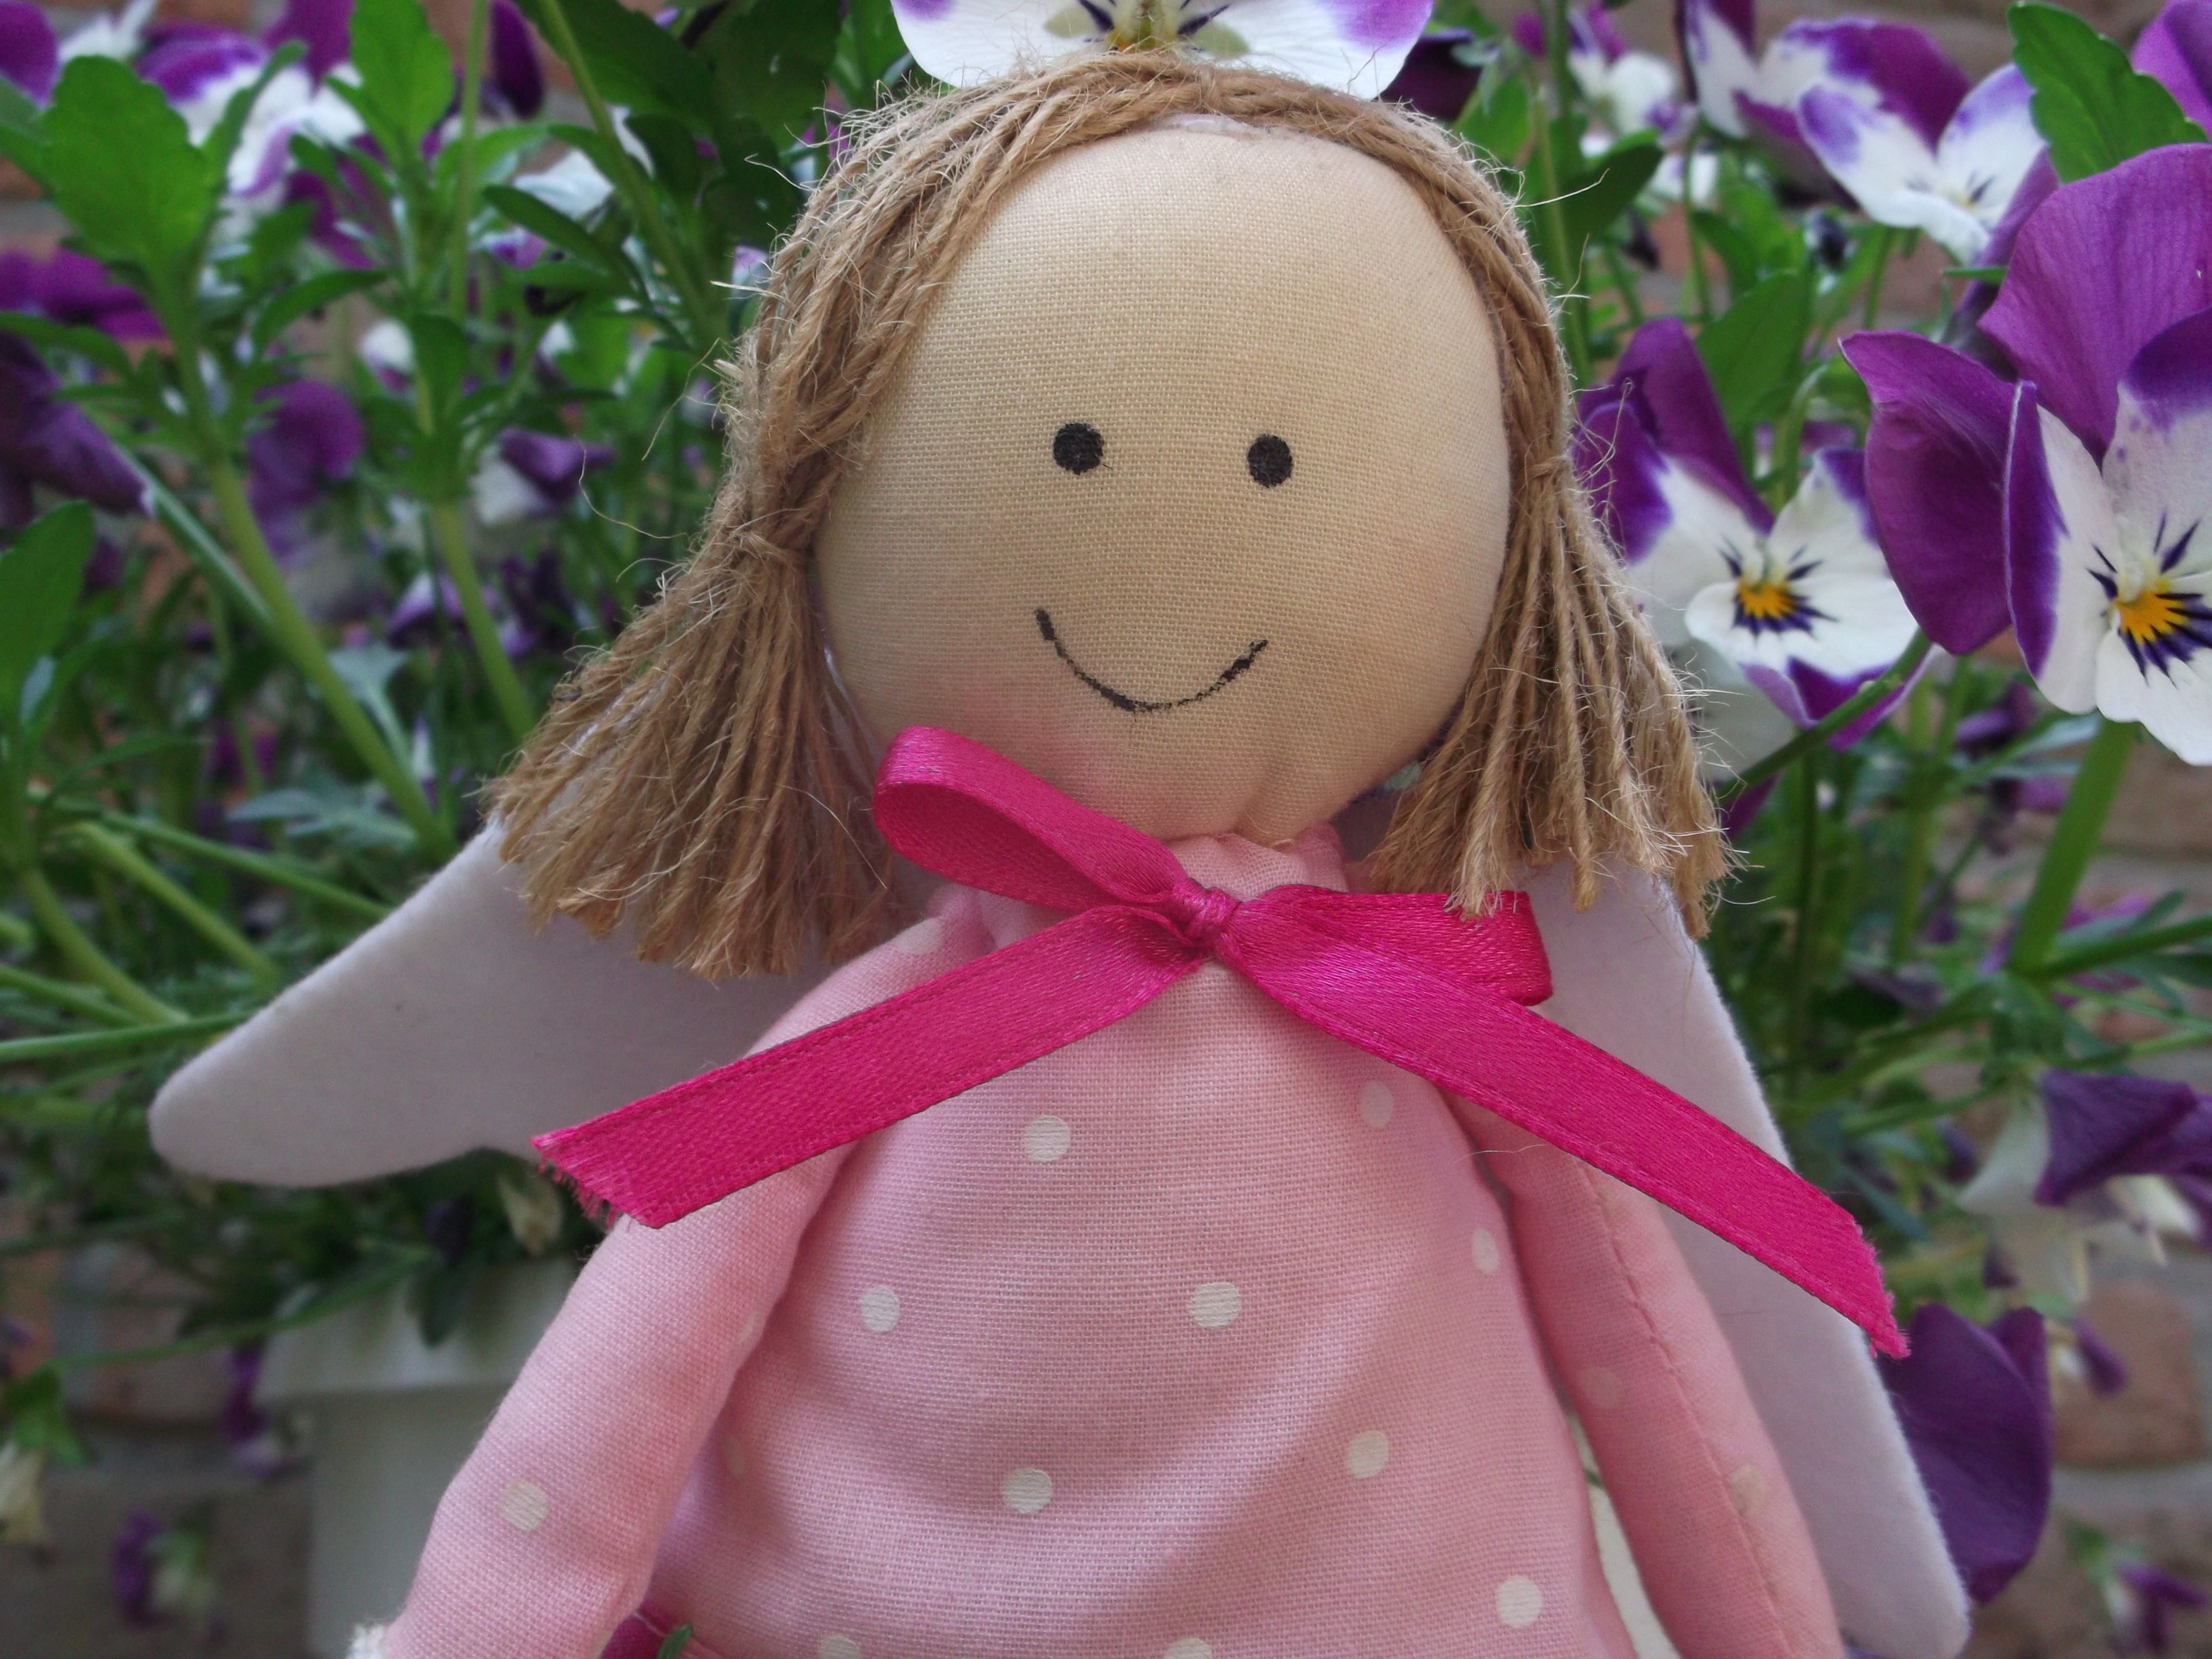
sweet, flower, pink, toy, deco, doll, faith, fairy, stuffed toy, guardian angel doll